Suzuki MR Wagon

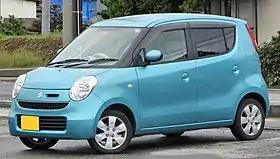
Suzuki MR Wagon T (MF22S)

The Suzuki MR Wagon is a 4-seater kei car manufactured by Suzuki for the Japanese market only, and also marketed in Japan by Nissan as the Nissan Moco under an OEM agreement. The model debuted in 2001, and since 2011 it has been in its third generation. The first generation was also produced and sold in India by Maruti Suzuki as Maruti Suzuki Zen Estilo, which was launched in 2006. This was renamed the Maruti Suzuki Estilo in 2009.